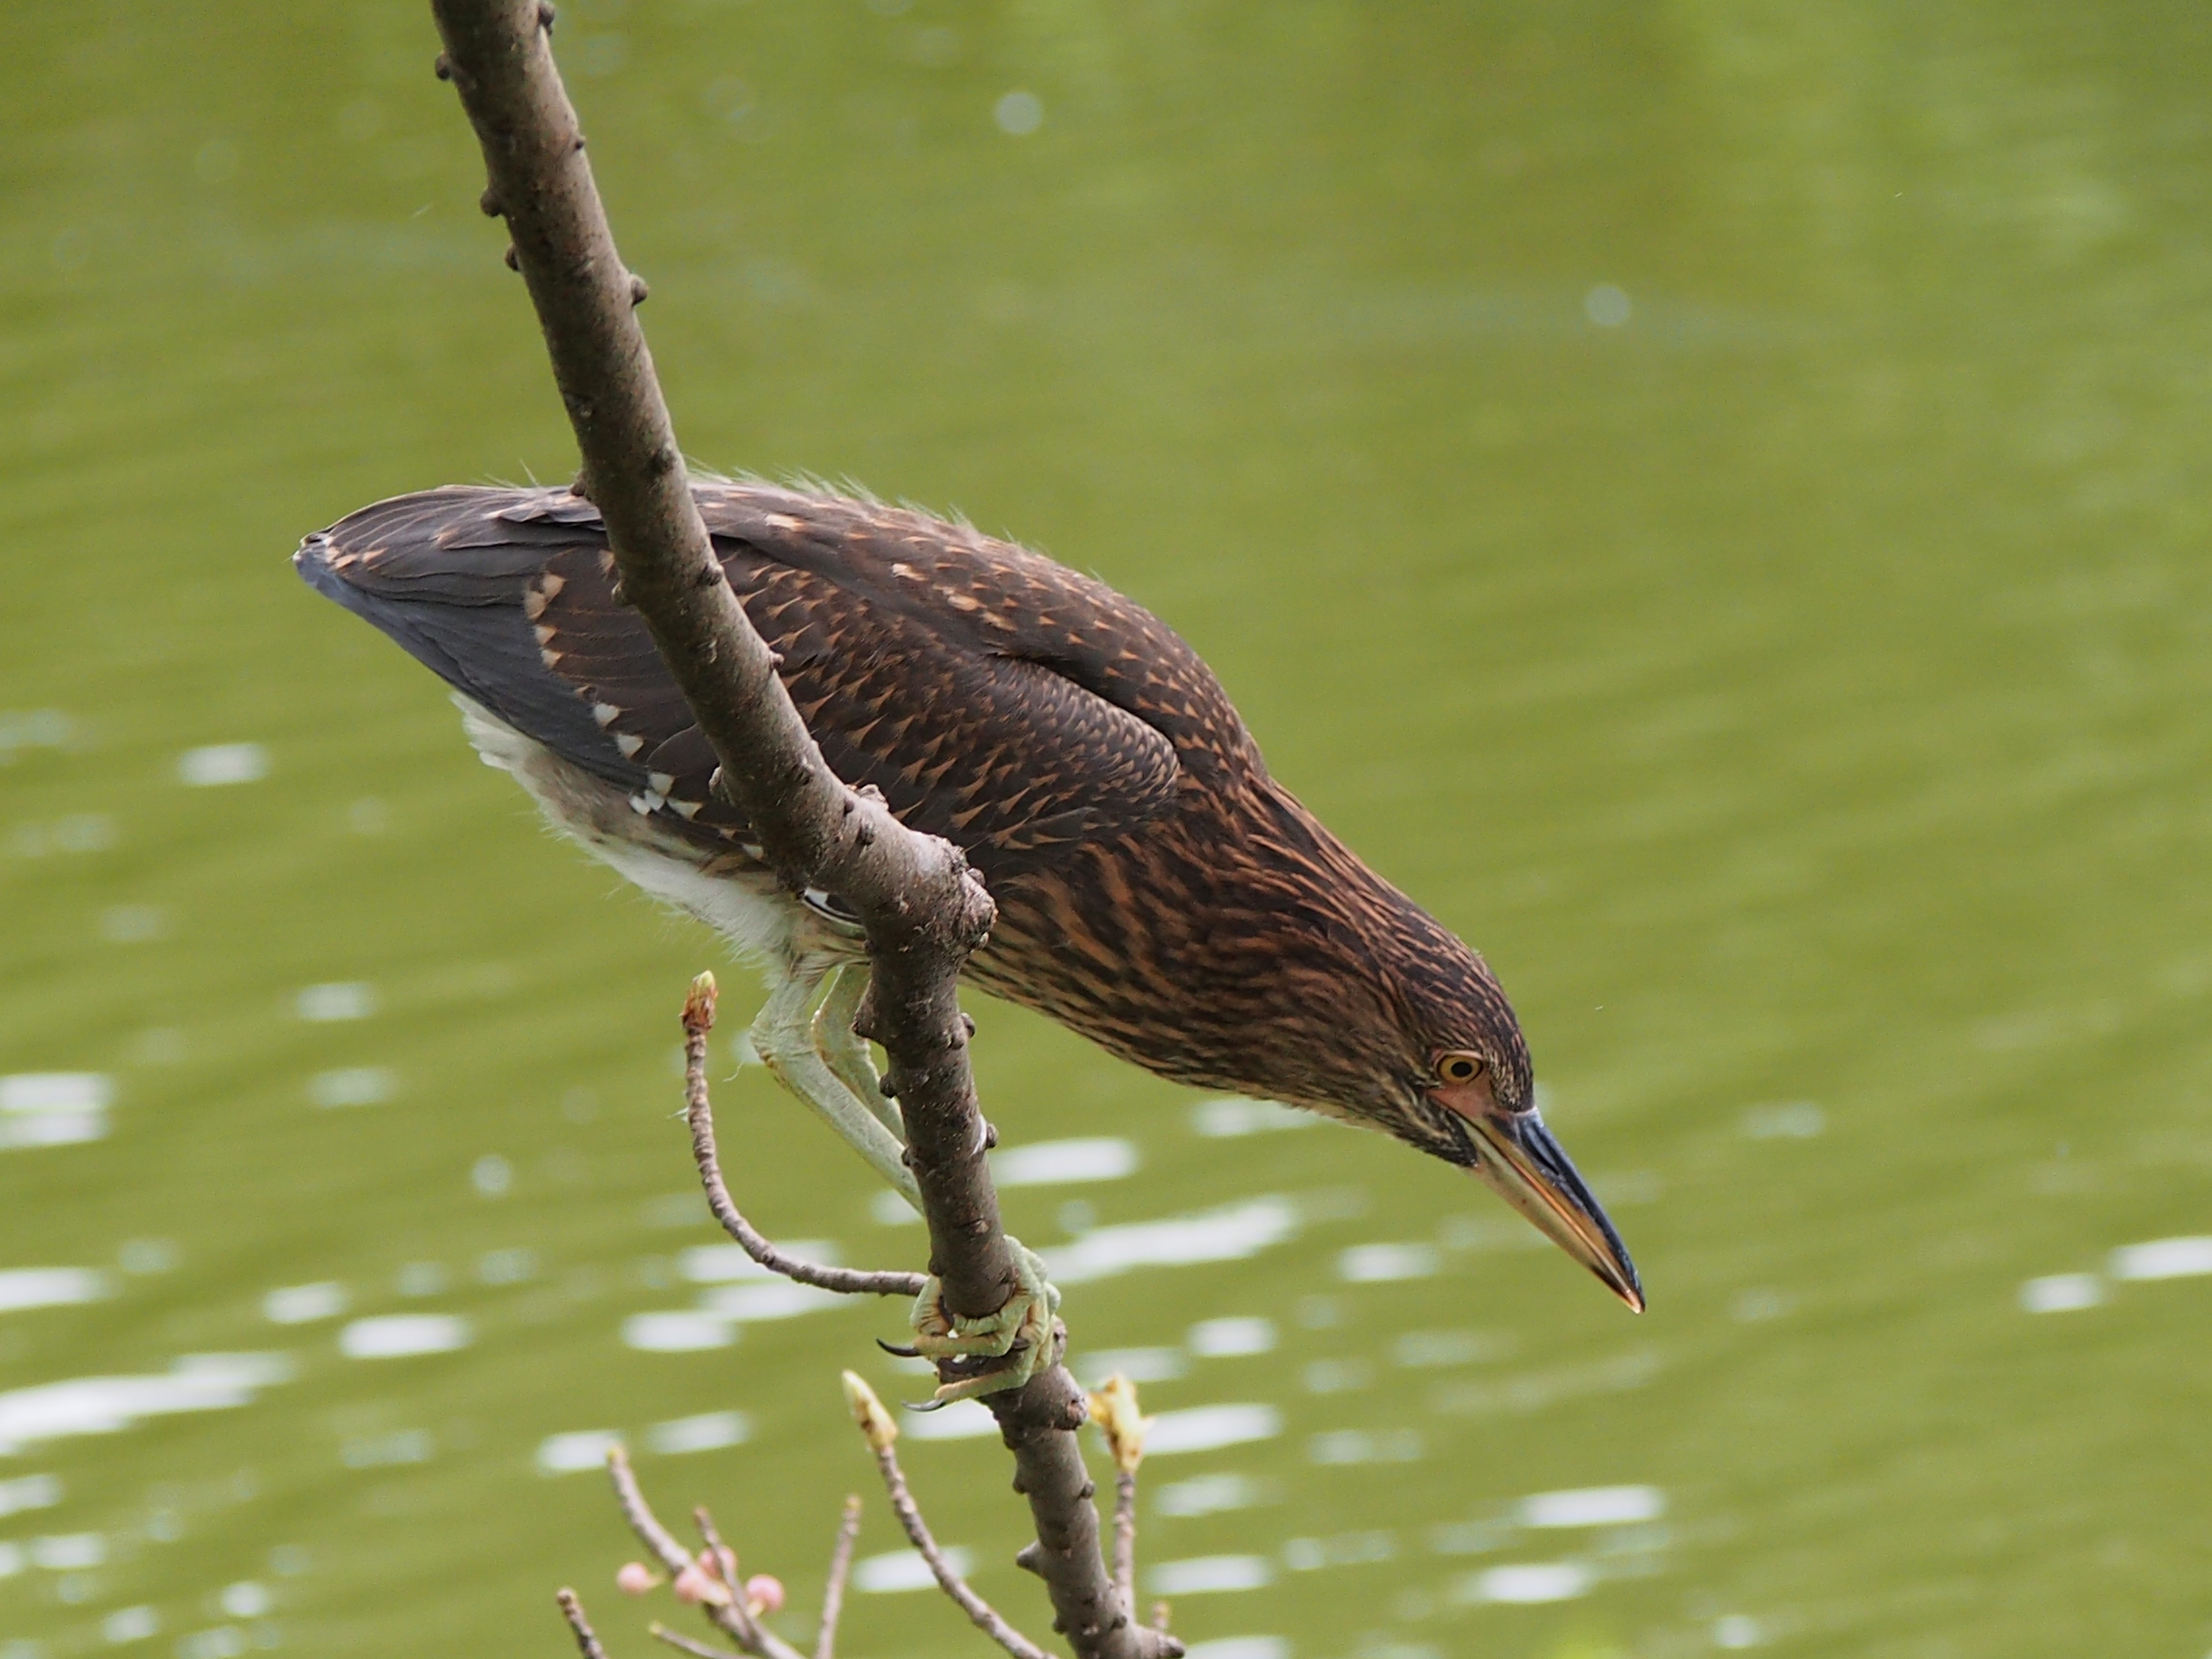
bird, wing, wildlife, food, beak, fauna, vertebrate, cormorant, waterfowl, heron, snipe, shorebird, green heron